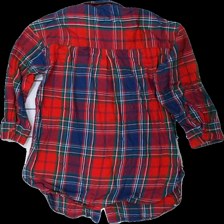
View: back
Type: Pajamas
Category: Ladies
Brand: H&M
Colors: Red, Blue, Green, Multicolor
Material: 100% cotton
Pattern: Checkered print
Cut: Regular
Size: XS
Season: All
Price range: <50
Recommended usage: Export
Description: rutiga pyjamas skjorta, noppriga